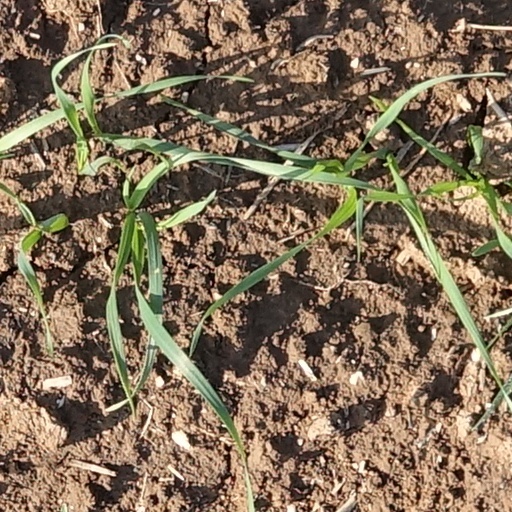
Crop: wheat